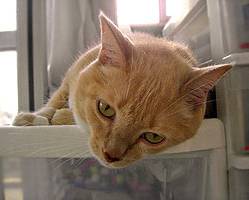
Label: cat